Berlin Jungfernheide station

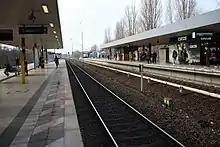
Platforms of the regional train (left) and the S-Bahn (right)

The S-Bahn station Jungfernheide was opened in 1894, around 20 years after the tracks were first laid on that stretch. It originally had a single island platform, served by trains of the Berlin Ringbahn. This was supplemented in 1908 by a second platform for suburban trains and then later by a third, built specifically for the new Siemensbahn, which was funded by the company Siemens to serve their plant some distance west of the station.